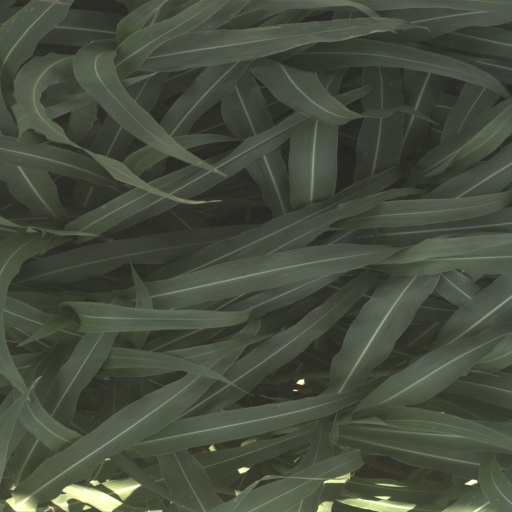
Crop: sorghum